Geumsansa

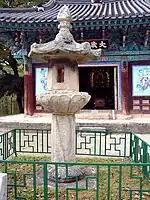
Geumsansa Seokdeung (Stone Lamp), or lamp of enlightenment.

Geumsansa Seokdeung (Stone Lamp), or the "lamp of enlightenment", is located in the front yard of Daejangjeon Hall, where it was used to light the front of the worship hall. Made of granite and measuring high, the lamp dates back to the Goryeo period (918-1392). It was moved to its present location in 1922. Its square foundation stone is carved with a double lotus pattern while the octagonal base has straight lines engraved along the length to represent the cosmos or to emulate pillars. The upper section of the lamp is carved as a lotus in full bloom.